Clair Mills Callan

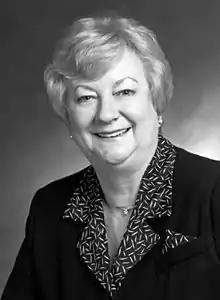
Clair Mills Callan

Clair Mills Callan (born 1940) is an anesthesiologist and vice-president of Science, Quality, and Public Health standards for the American Medical Association (AMA).